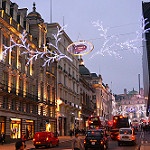
Scene: Outdoor